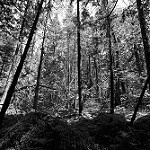
Label: B & W